Western Flyer

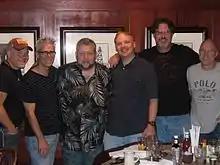
The members of Western Flyer at a reunion dinner in 2011 (from left to right: Danny Myrick, Chris Marion, Roger Helton, Steve Charles, TJ Klay, and Bruce Gust)

Western Flyer was an American country music band founded in 1992 in Nashville, Tennessee. The band consisted of Danny Myrick (lead vocals, bass guitar), Chris Marion (keyboards, vocals), T. J. Klay (harmonica, mandolin, vocals), Bruce Gust (drums, vocals), Steve Charles (lead guitar, vocals), and Roger Helton (acoustic guitar, banjo, vocals). The band released two albums for Step One Records, as well as six singles. Their highest peaking single is "What Will You Do with M-E?", which reached No. 32 on the "Billboard" country charts in 1996. After Western Flyer disbanded, Marion joined the Little River Band, and Myrick began writing songs for other artists.